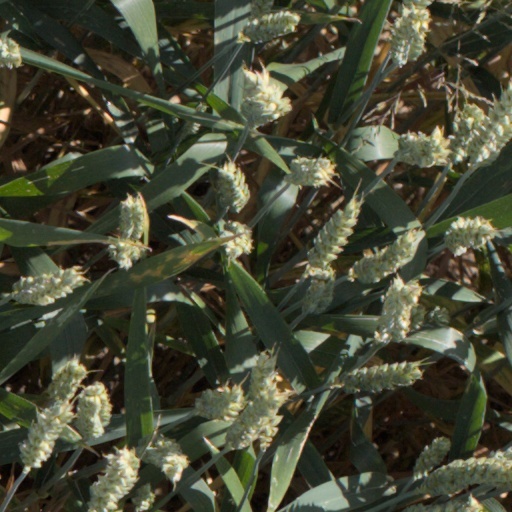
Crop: wheat